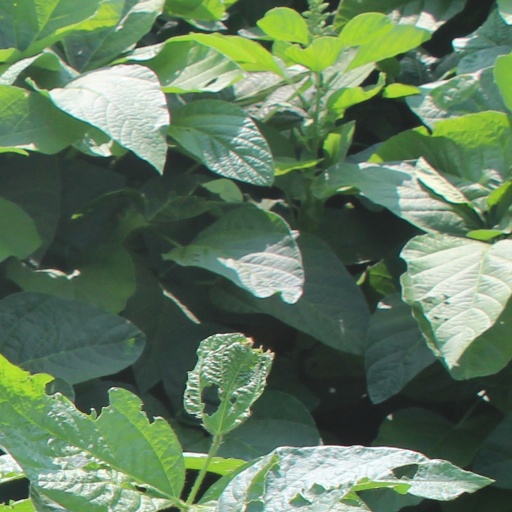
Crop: soybean